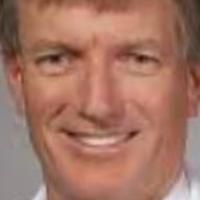
Age group: age 56-65